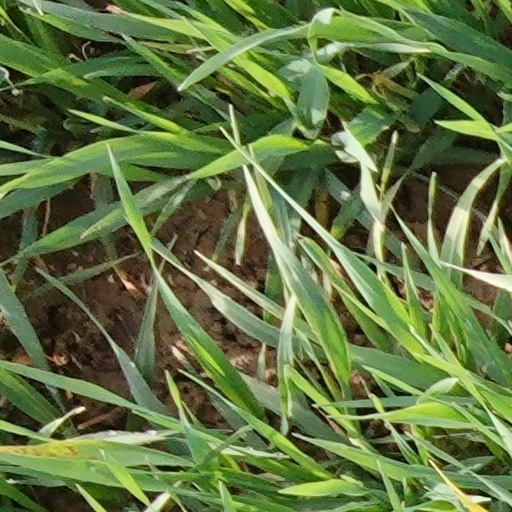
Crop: wheat